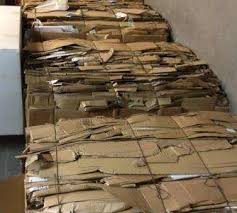
Label: cardboard